City block

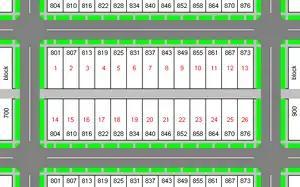
Diagram of an example of a rectangular city block as seen from above, surrounded by streets. The block is divided into lots which were numbered by the developer as shown in red here and as shown in plats. The addresses on this example 800 block are shown in black and the adjacent blocks are the 700 and 900 blocks. An alley shown in light gray runs lengthwise down the middle of the block. Streets are shown in dark gray. Sidewalks are shown in light gray. Avenues are shown in green with walkways shown in light gray from every lot to the street.

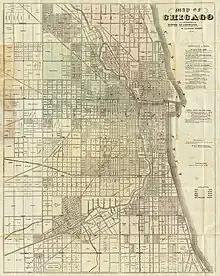
Chicago in 1857. Blocks of 80, 40, and 10 acres establish a street grid at the outskirts which continues into the more finely divided downtown area.

A city block, residential block, urban block, houseblock, or simply block is a central element of urban planning and urban design.